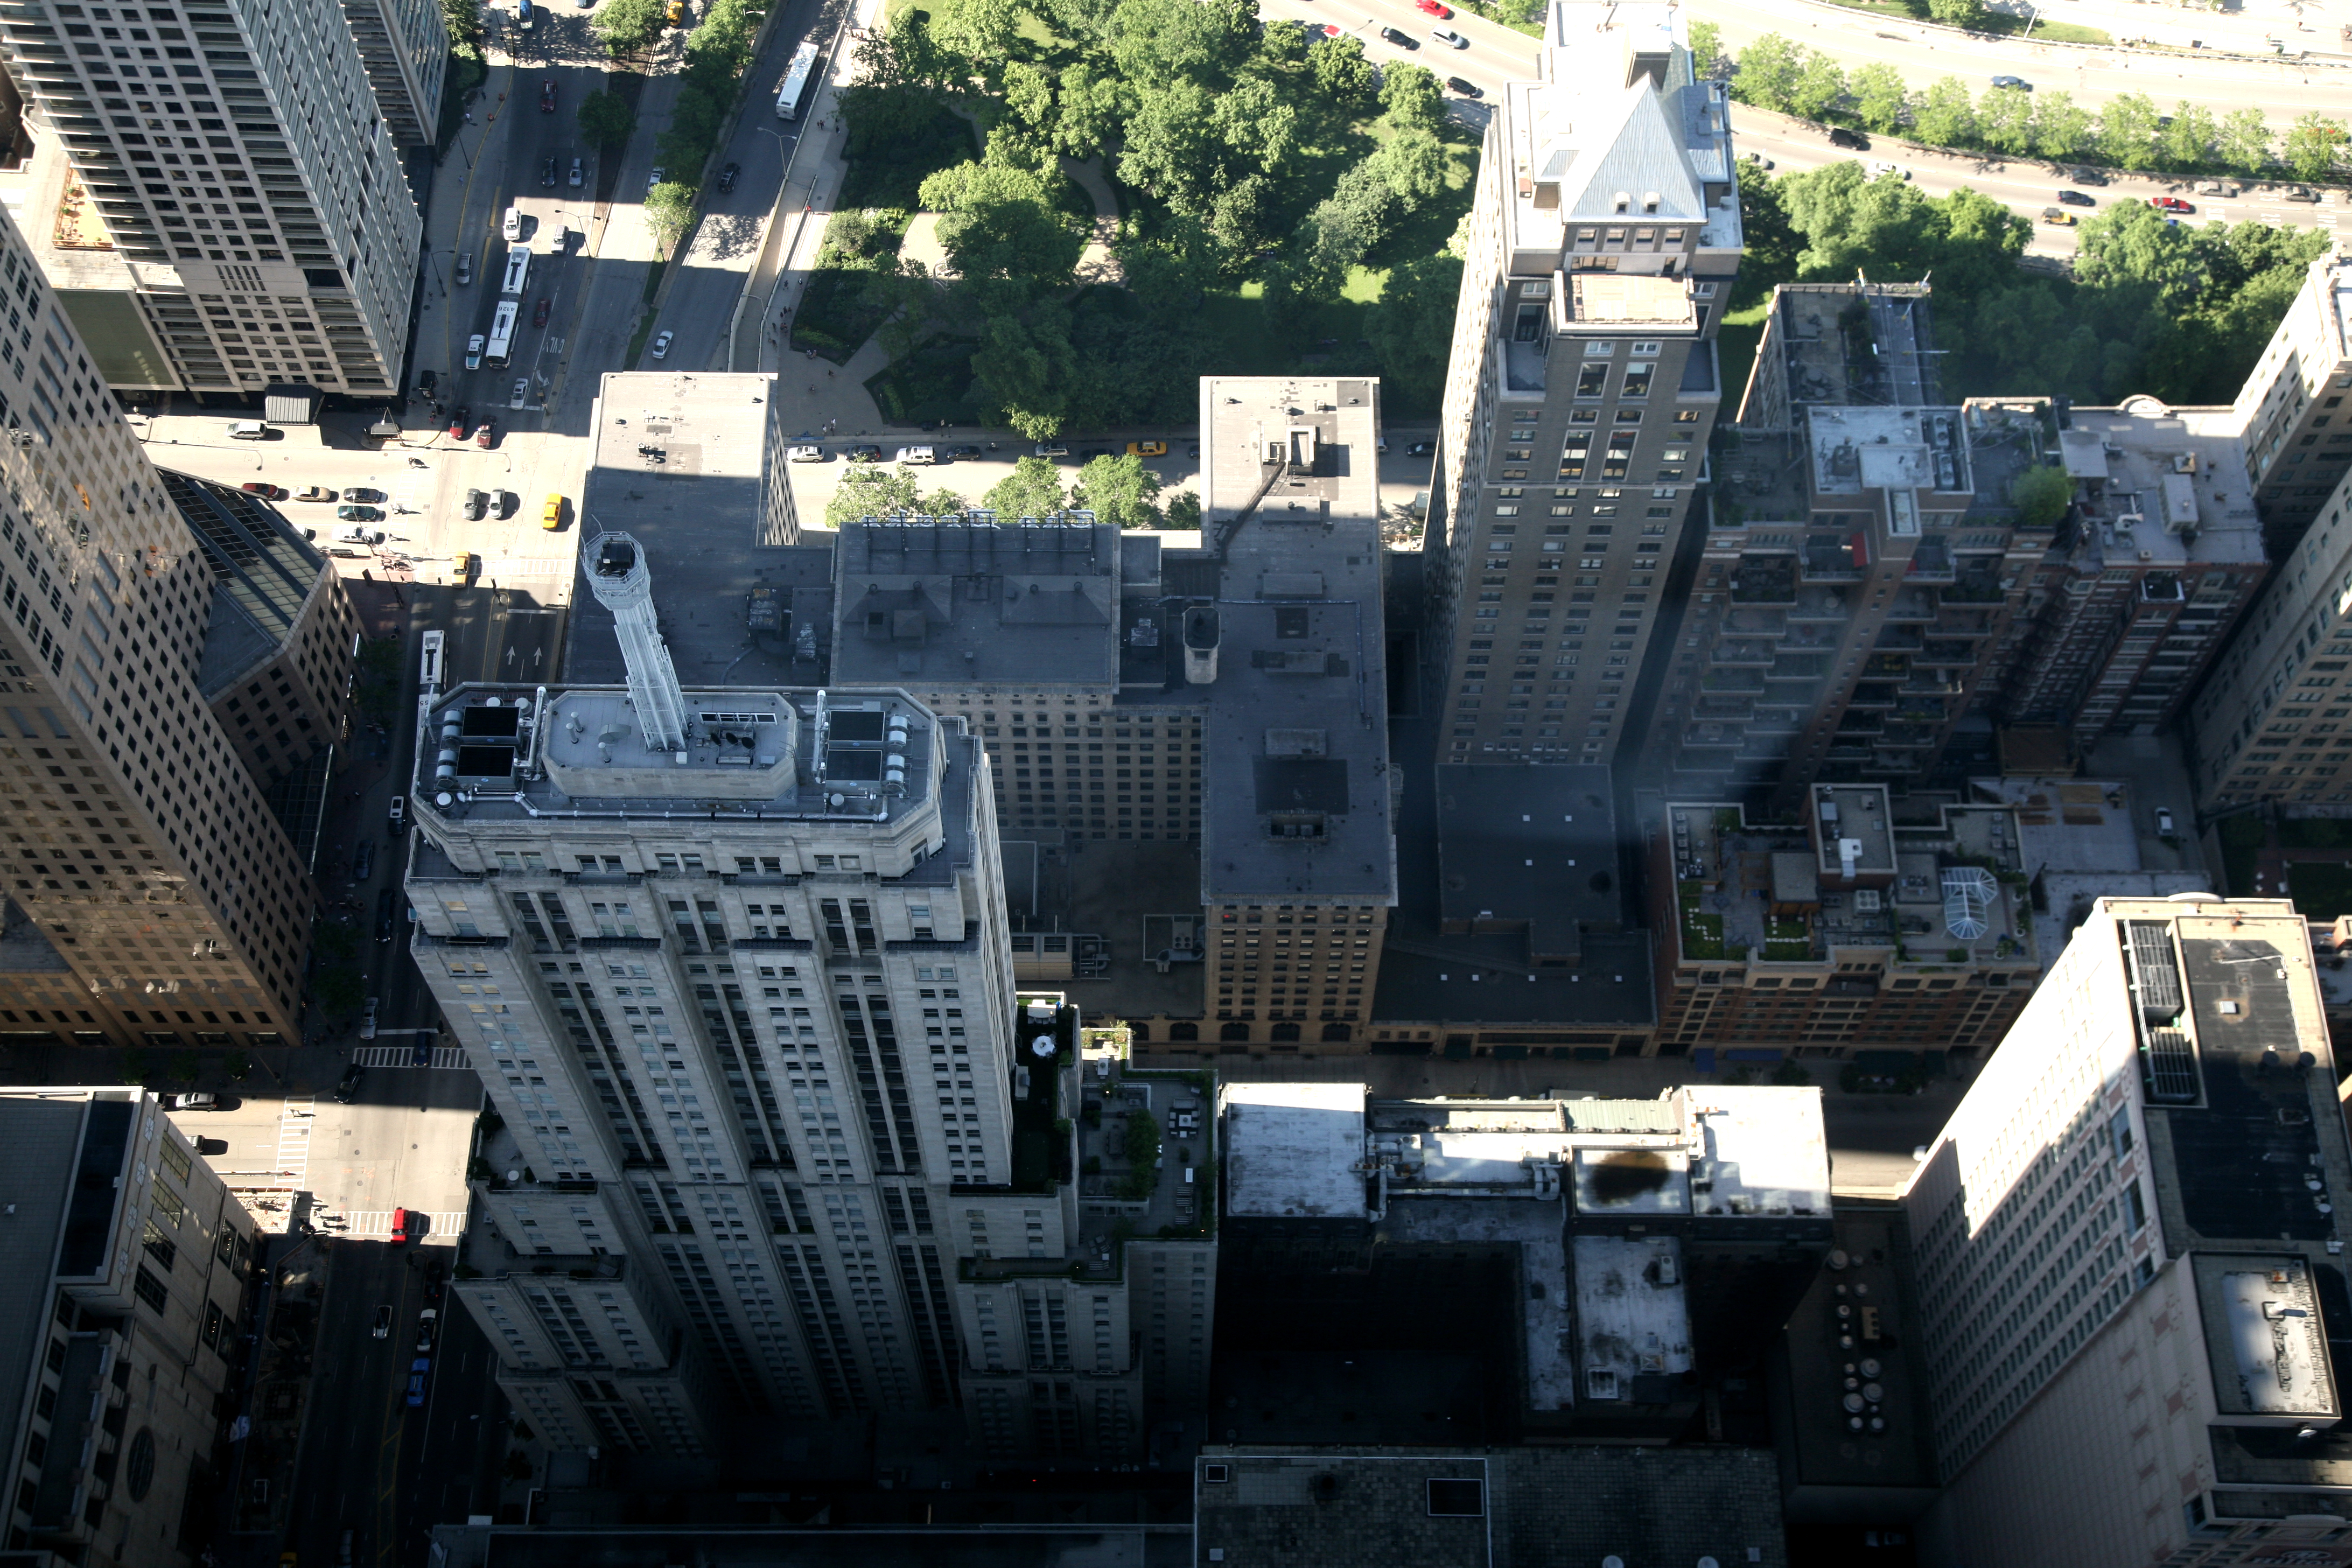
architecture, skyline, street, building, city, skyscraper, cityscape, downtown, chicago, 5d, loop, johnhancock, johnhancockcenter, goldcoast, metropolis, screenshot, johnhancocktower, aerial photography, urban area, residential area, human settlement